7 Sagittarii

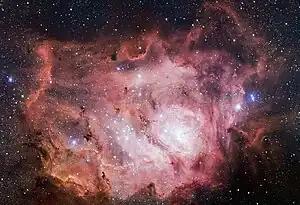
7 Sagittarii is the brightest star in the region of the Lagoon Nebula, towards the right edge.

7 Sagittarii is a massive star in the southern zodiac constellation of Sagittarius which is located in the Lagoon Nebula (NGC 6530), although multiple sources have considered it a foreground star. It is a dim star but visible to the naked eye with an apparent visual magnitude of 5.37. The distance to this star can be determined from the annual parallax shift of , yielding a value of roughly 1,100 light years. It is moving closer to the Sun with a heliocentric radial velocity of −11 km/s.